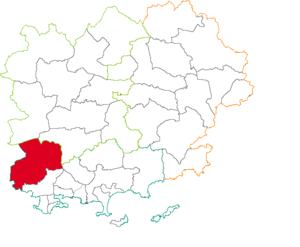
Situation du canton dans le département du Var (83), France
Le canton du Beausset est une division administrative française située dans le département du Var et la région Provence-Alpes-Côte d'Azur.